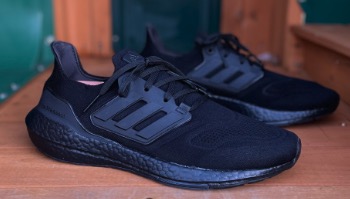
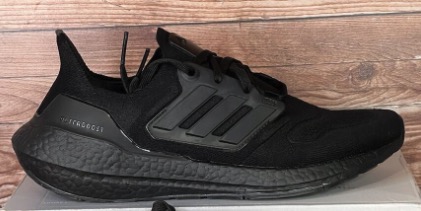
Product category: misc
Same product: yes